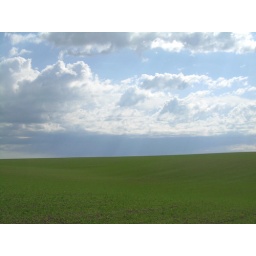
Idaho border near Wyoming. Grass field blue sky, no trees in the landscape.